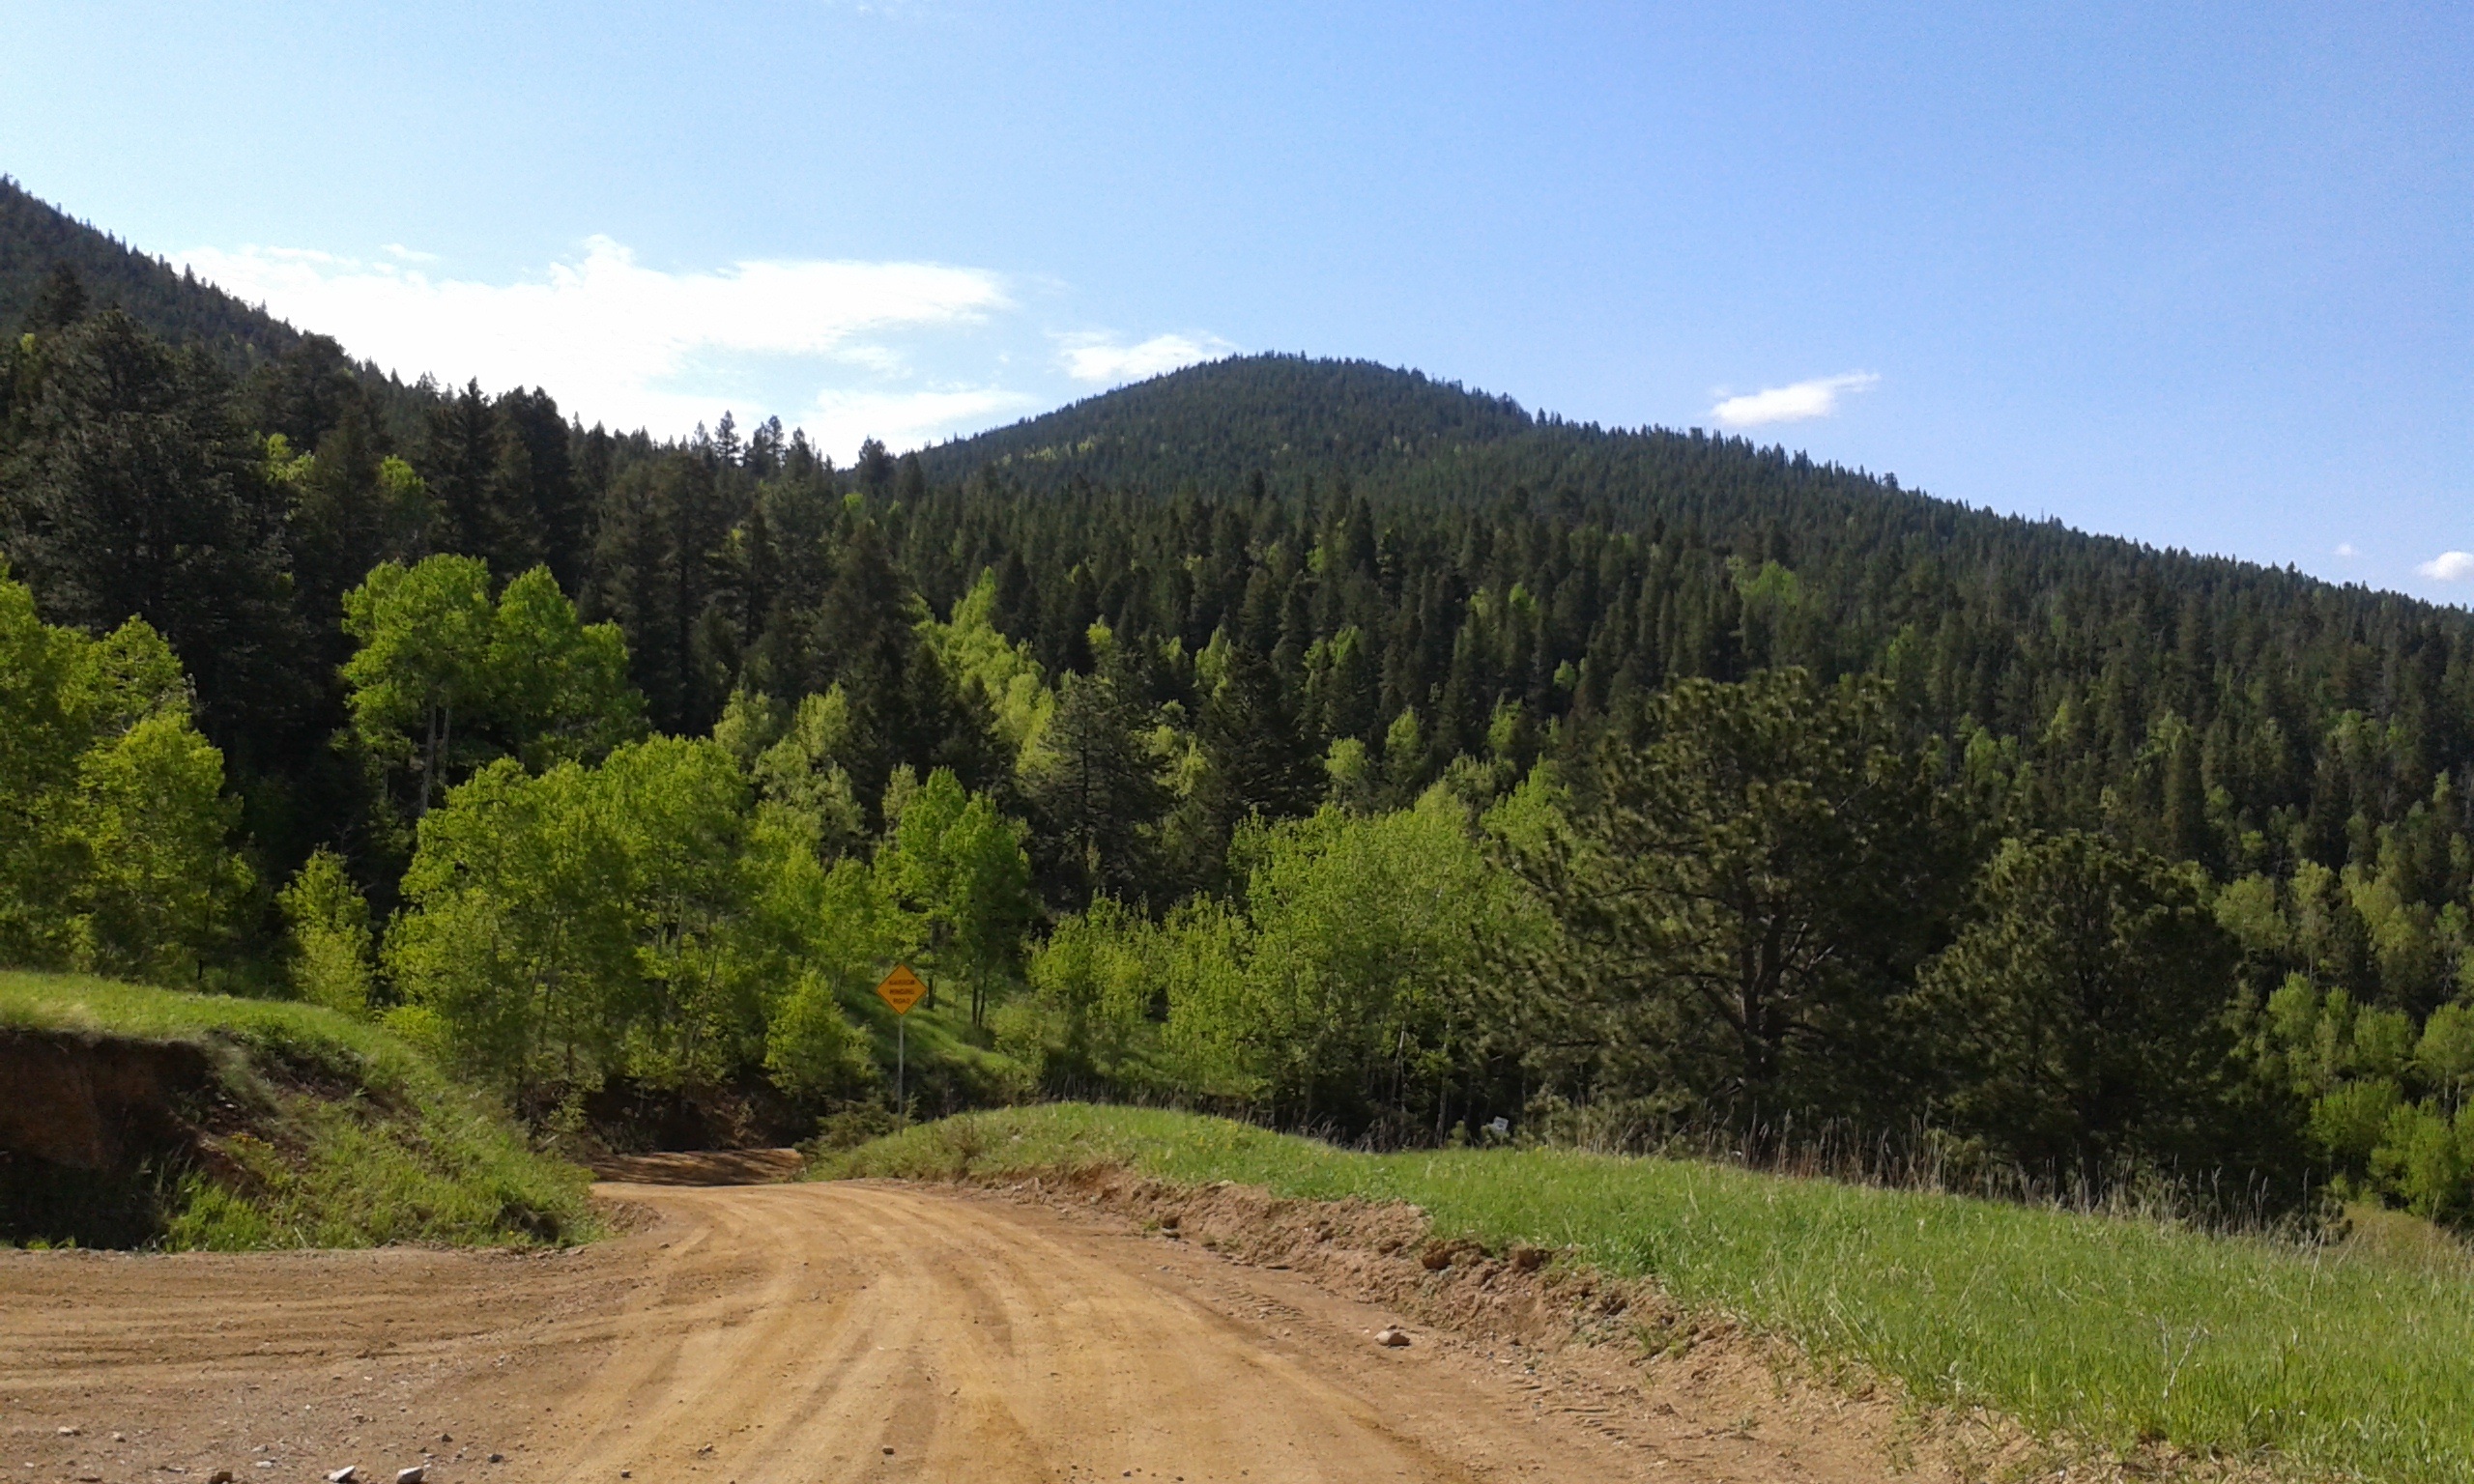
landscape, tree, forest, path, rock, wilderness, mountain, sky, road, trail, meadow, hill, sandstone, valley, mountain range, dirt road, ranch, highland, national park, ridge, conifer, colorado, grassland, vegetation, plateau, escarpment, ecosystem, depression, red rocks, nature reserve, mountain pass, hill station, biome, continental divide, mountainous landforms, temperate broadleaf and mixed forest, temperate coniferous forest, land lot, ecoregion, shrubland, spruce fir forest, plant community, tropical and subtropical coniferous forests, mount scenery